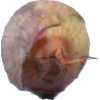
Label: onion